Alan L. Hart

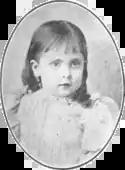
Hart as a young child.

Hart was born on October 4, 1890, in Halls Summit, Coffey County, Kansas, to Albert L. Hart and Edna Hart (née Bamford). When his father died of typhoid fever in 1892, his mother reverted to her maiden name and moved the family to Linn County, Oregon. When Hart was five years old his mother remarried, to Bill Barton, and the family moved to Edna's father's farm. Hart wrote later, in 1911, of his happiness during this time, when he was free to present as male, playing with boys' toys made for him by his grandfather. His parents and grandparents largely accepted and supported his gender expression, though his mother described his "desire to be a boy" as "foolish". His grandparents' obituaries, from 1921 and 1924, both list Hart as a grandson. When Hart was 12 the family moved to Albany. There Hart was obliged to present as female to attend school, where he was treated as a girl. He continued to spend the holidays at his grandfather's farm, presenting as male among his male friends, "teasing the girls and playing boy's games". According to a reminiscence piece in the "Halls Summit News" of June 10, 1921: "Young Hart was different, even then. Boys' clothes just felt natural. Hart always regarded himself as a boy and begged his family to cut his hair and let him wear trousers. Hart disliked dolls but enjoyed playing doctor. He hated traditional girl tasks, preferring farm work with the menfolk instead. The self reliance that became a lifelong trait was evident early: once when he accidentally chopped off his fingertip with an axe, Hart dressed it himself, saying nothing about it to the family."